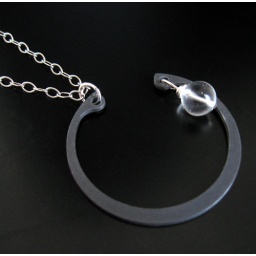
man in the moon with clear glass bead. view 2